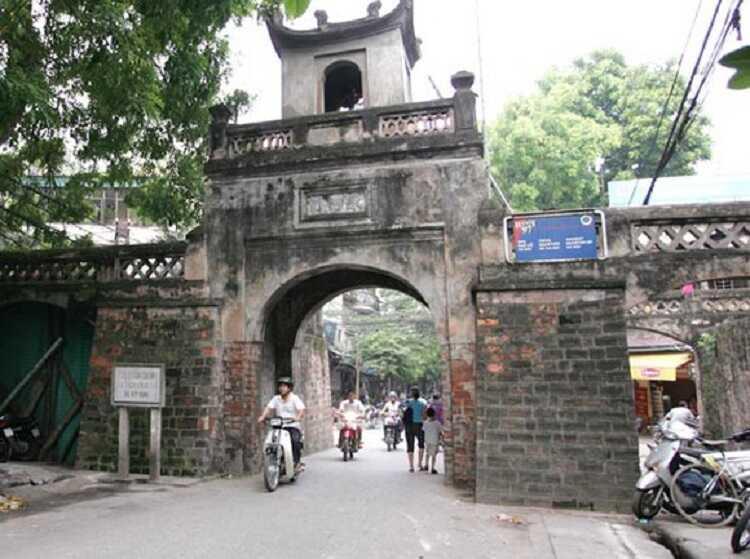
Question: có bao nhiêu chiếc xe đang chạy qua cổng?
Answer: có ba chiếc xe đang chạy qua cổng